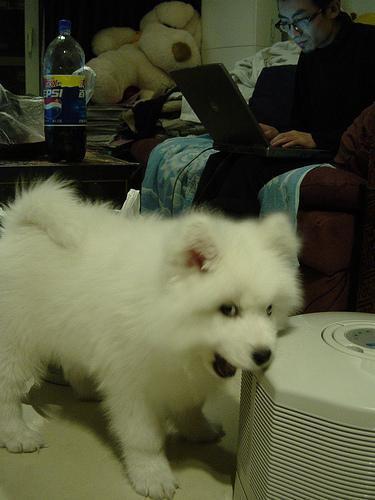
Samoyed